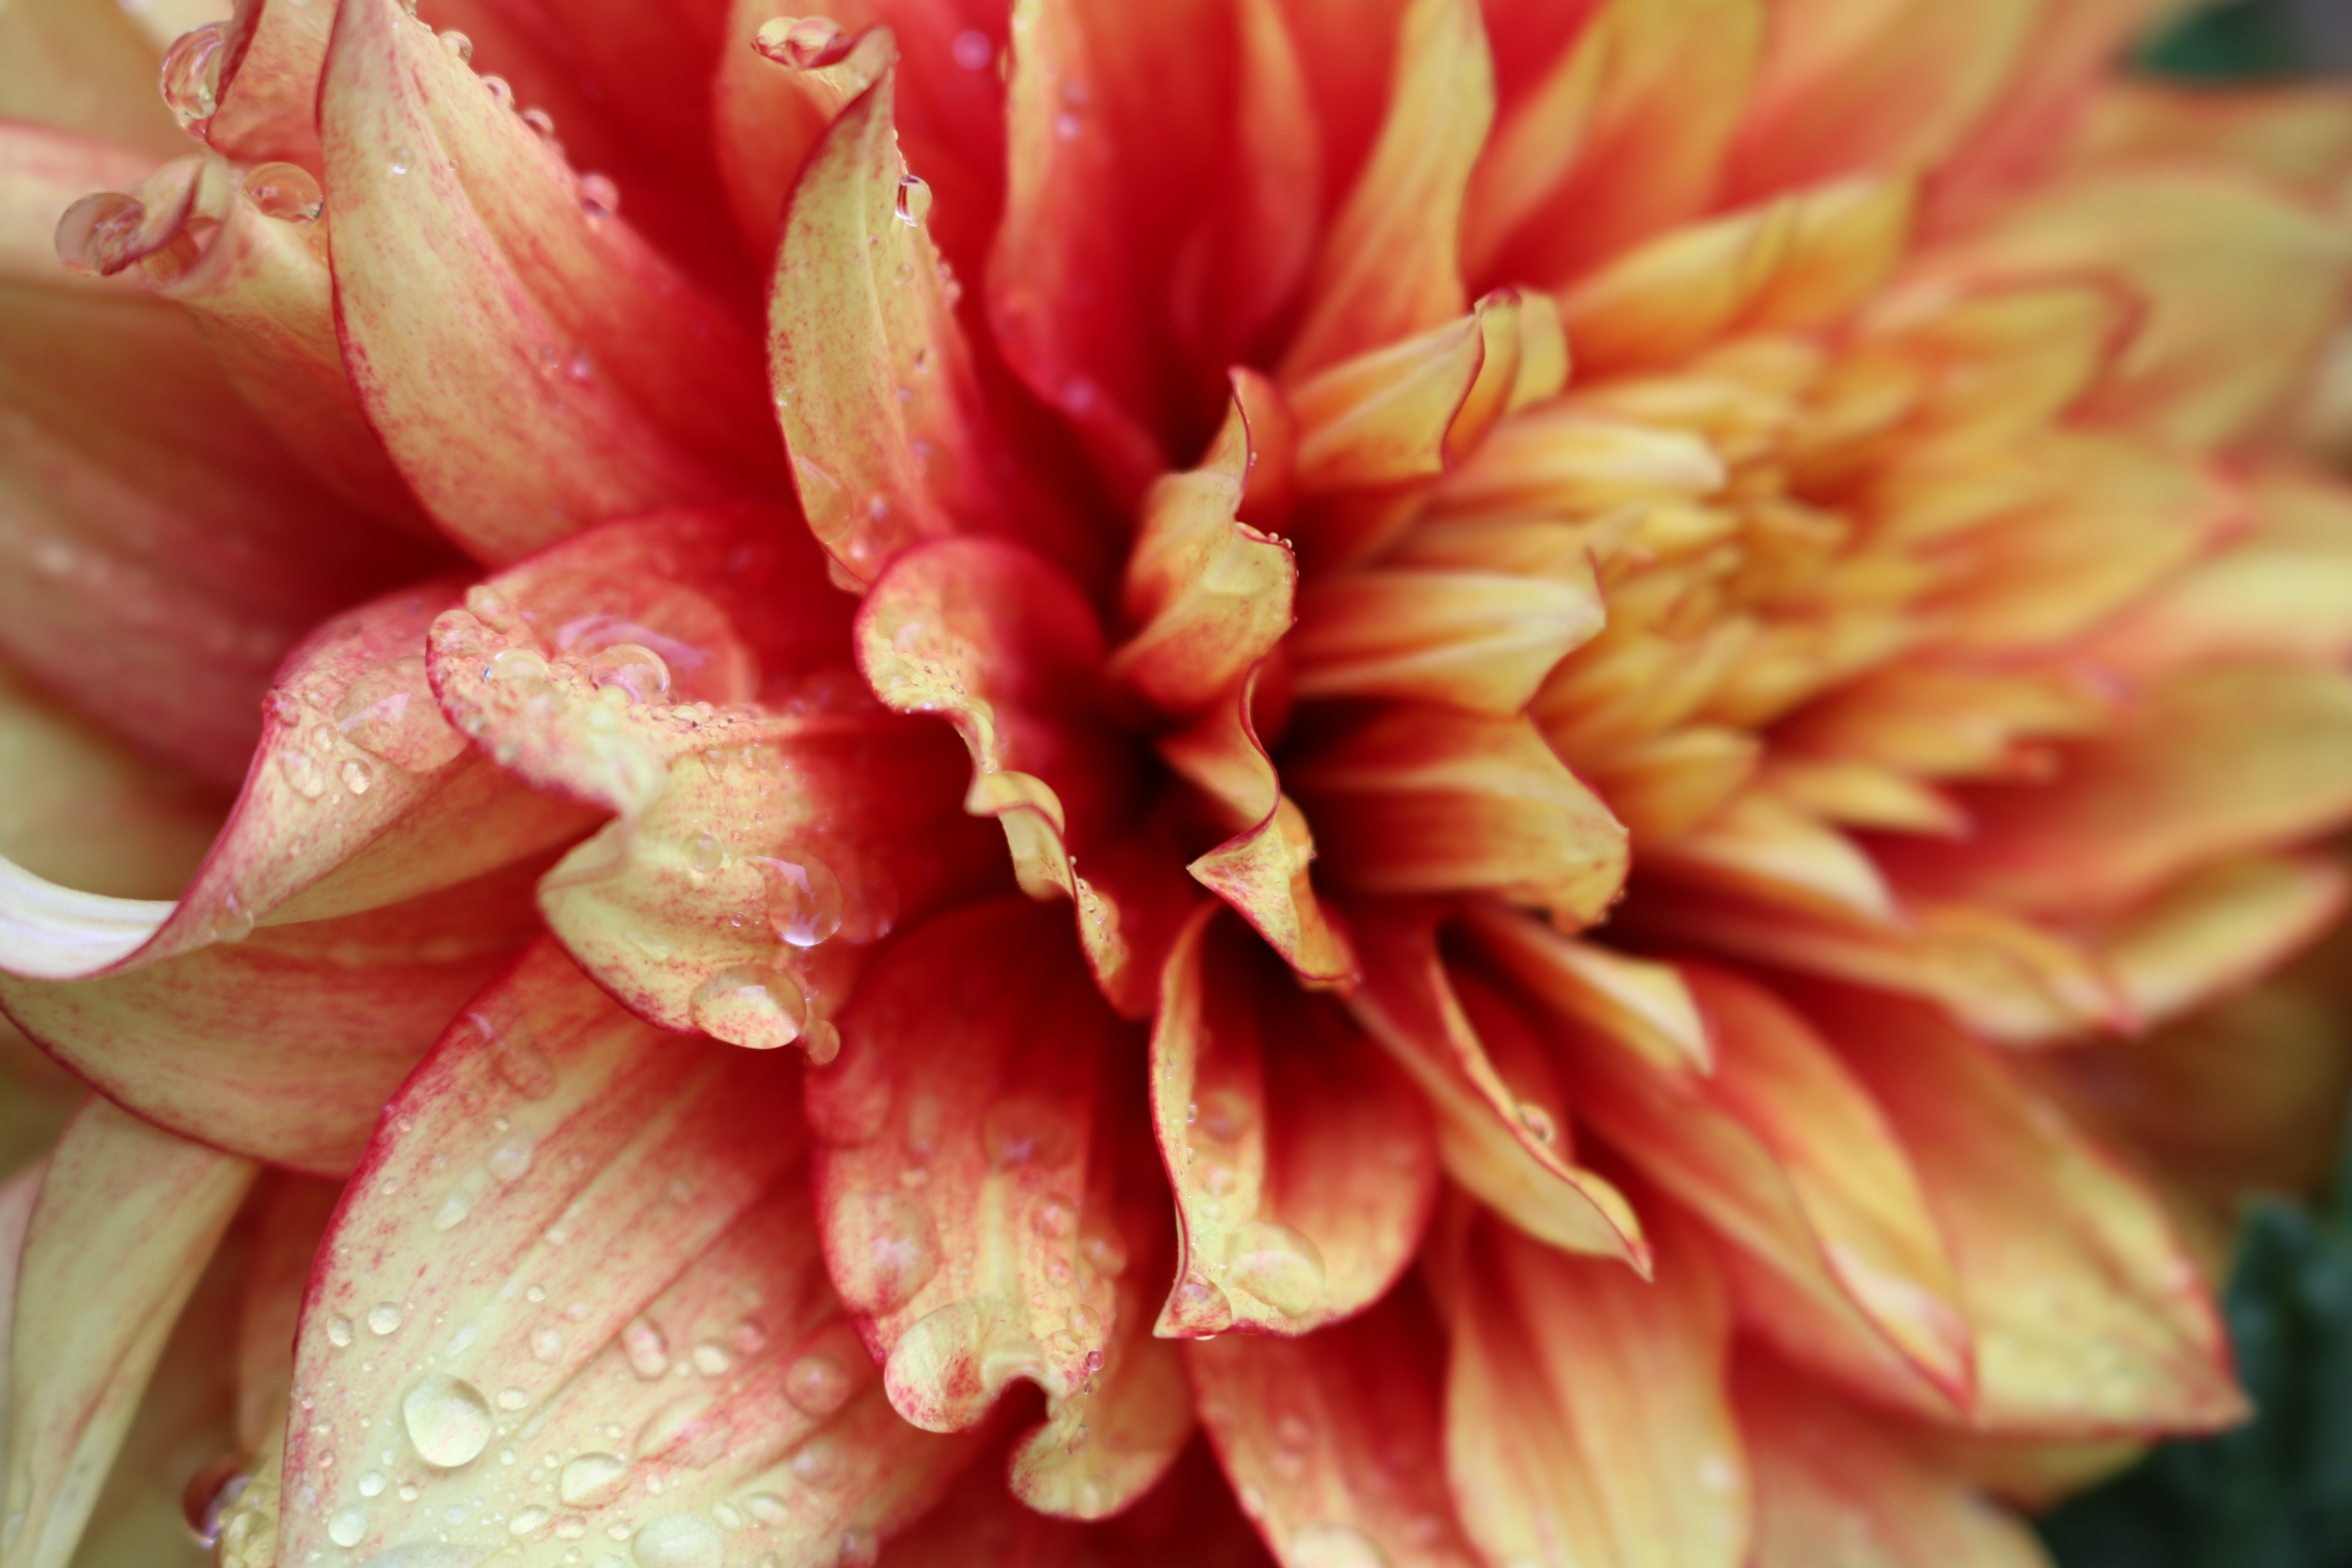
plant, flower, petal, red, pink, close up, dahlia, gerbera, macro photography, flowering plant, daisy family, plant stem, land plant